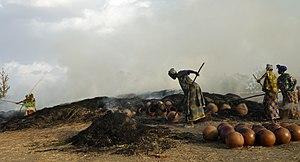
Potières effectuant la cuisson collectives hebdomadaire sur la place du village This is an image of ""African people at work"" from Mali"